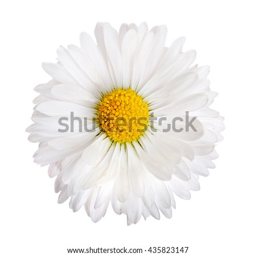
flower of white daisy isolated on a white